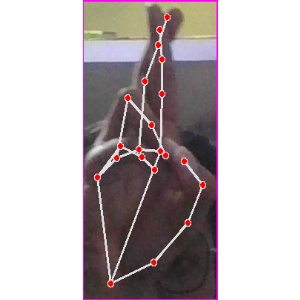
अक्षर: र